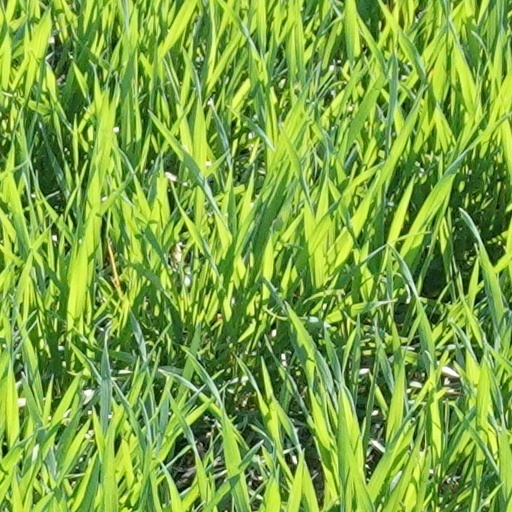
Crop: wheat